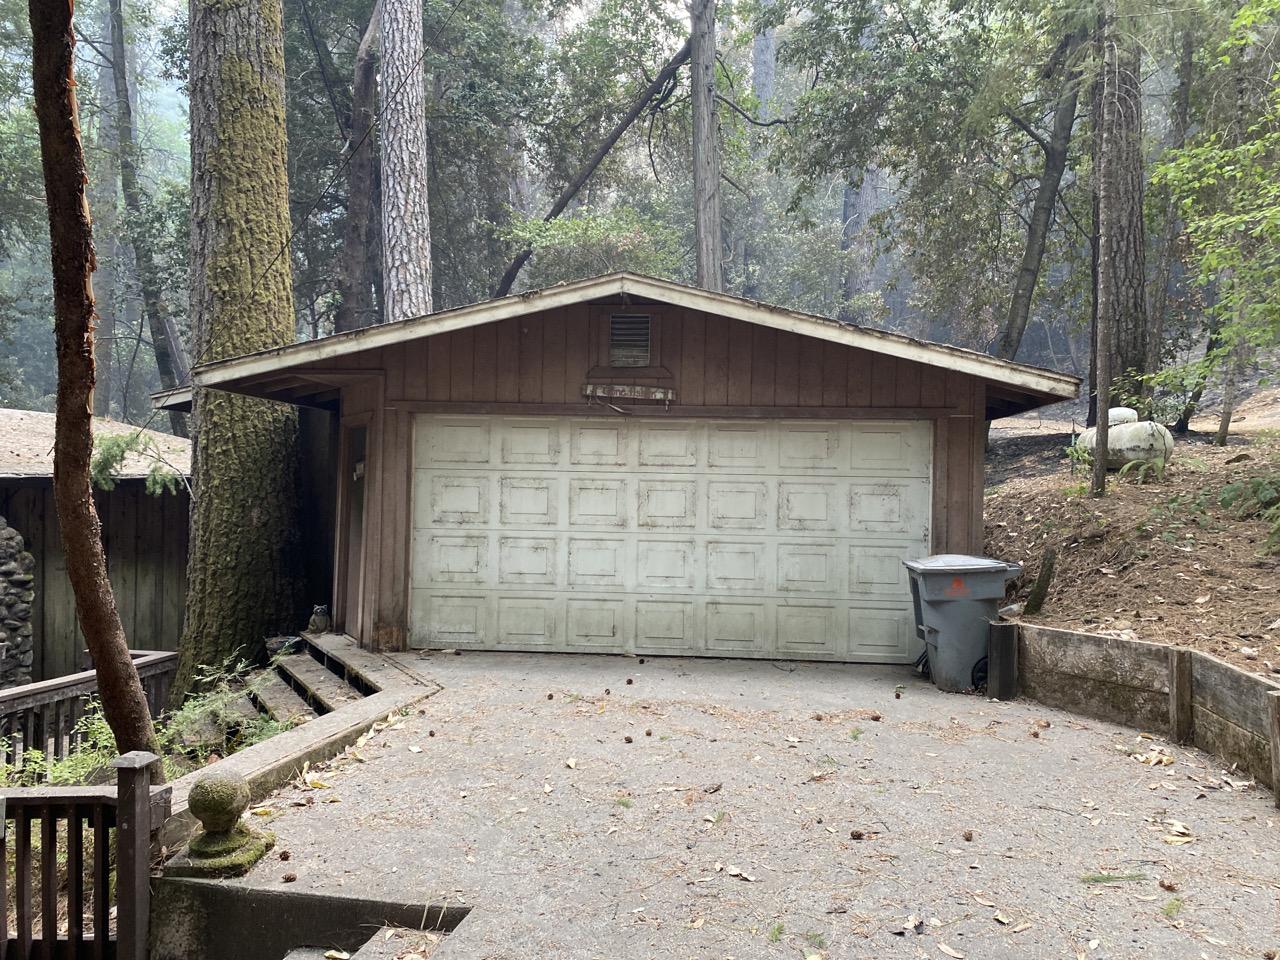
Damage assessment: no_damage